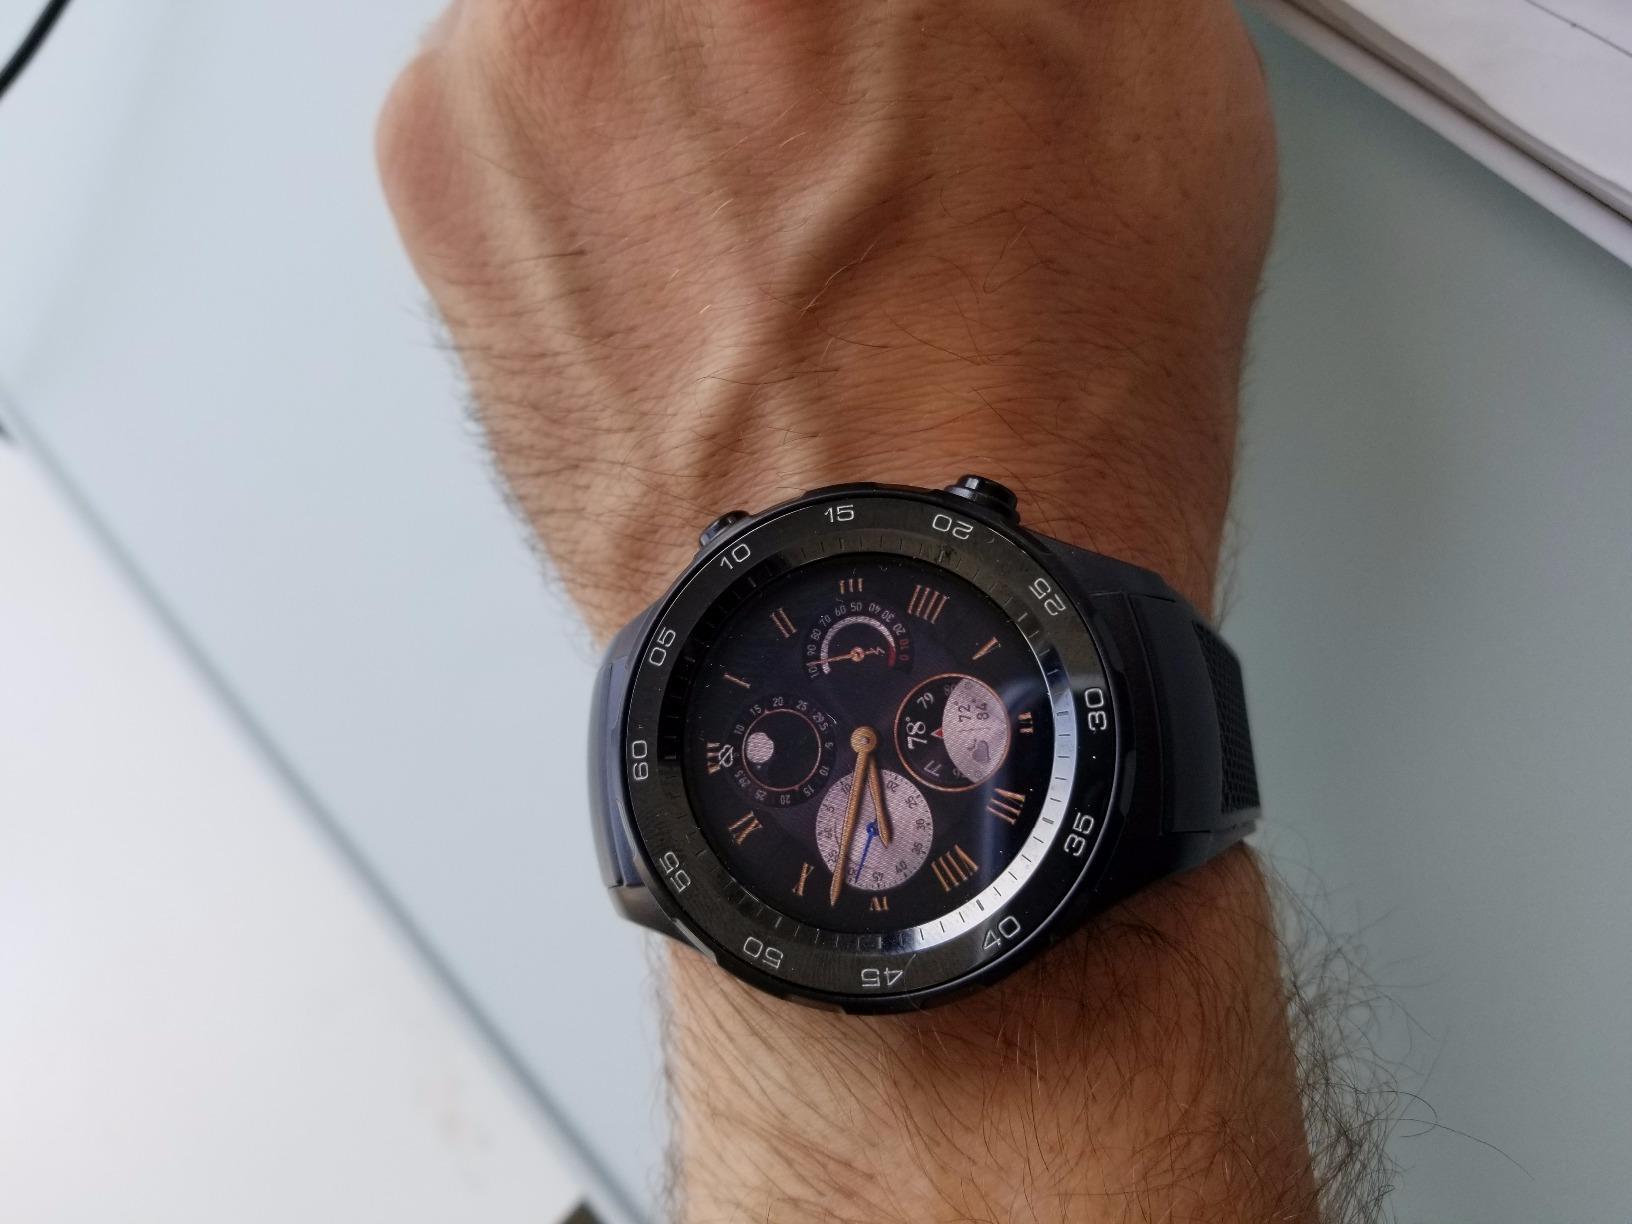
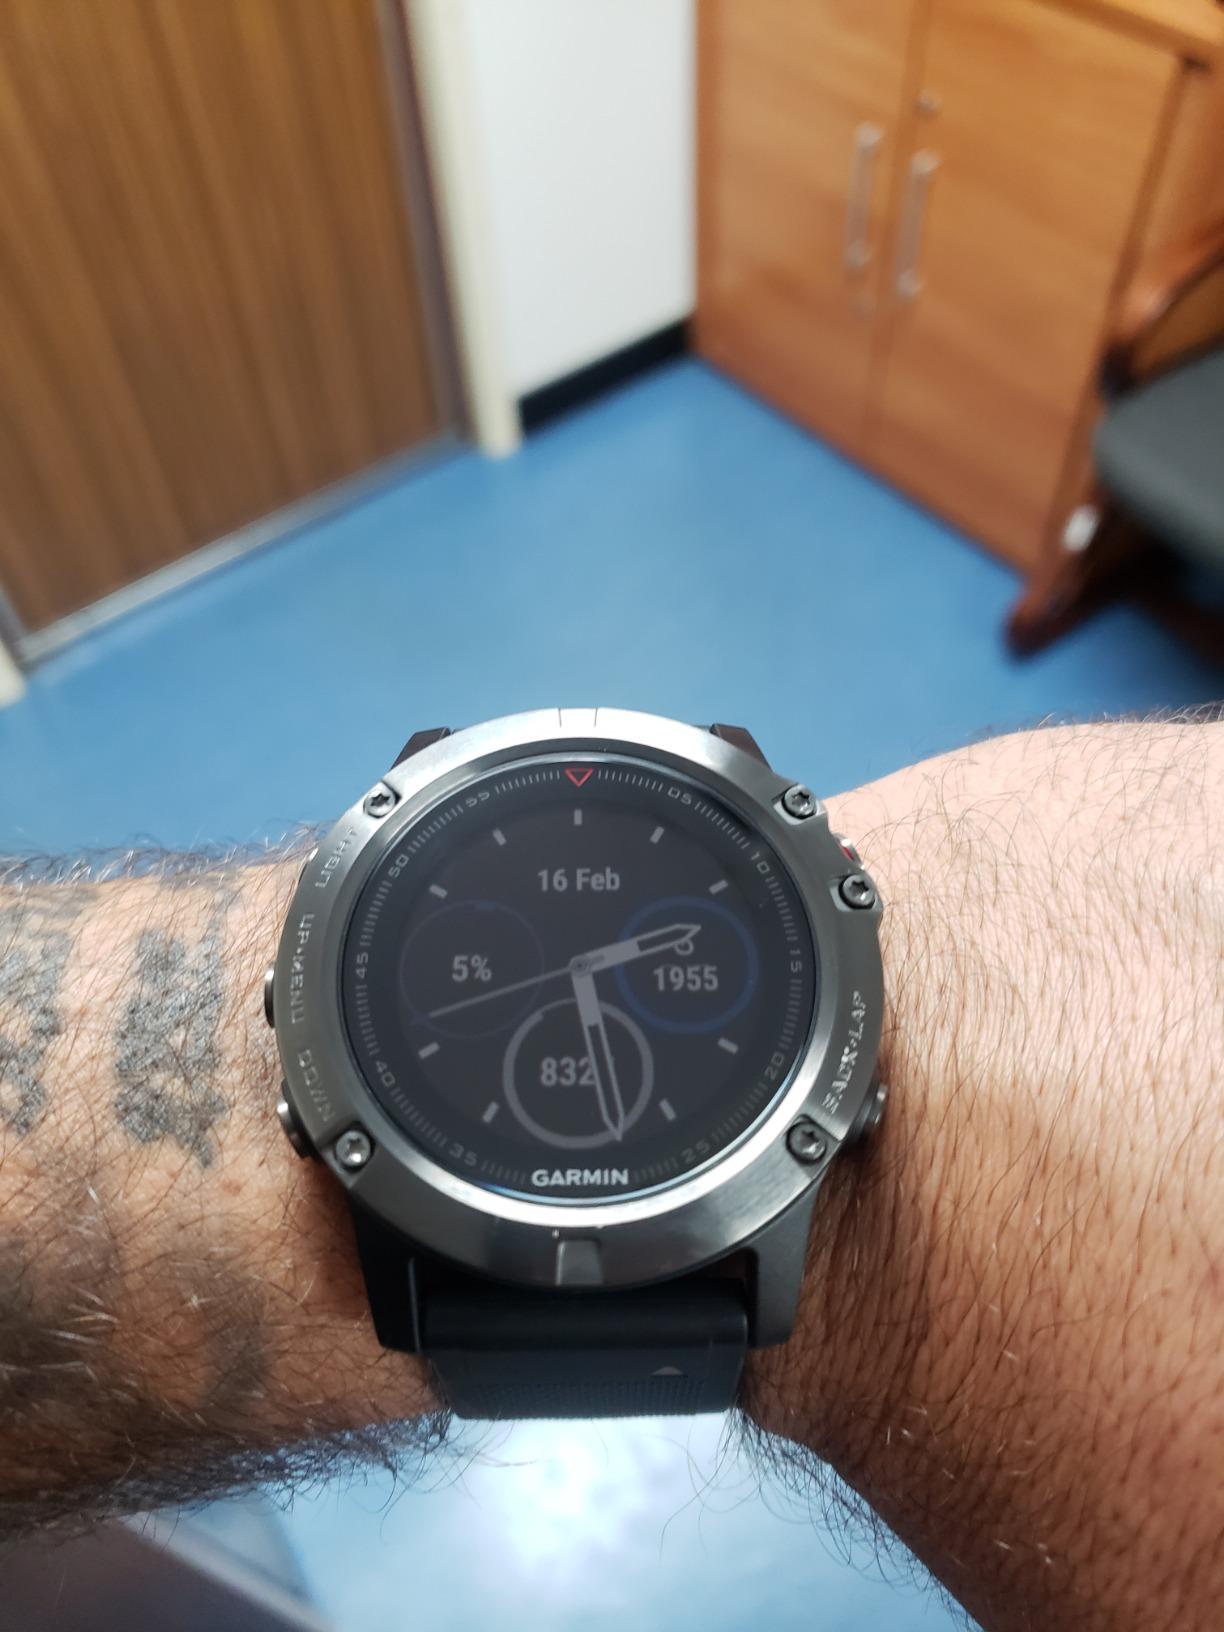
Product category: smartwatch
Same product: no